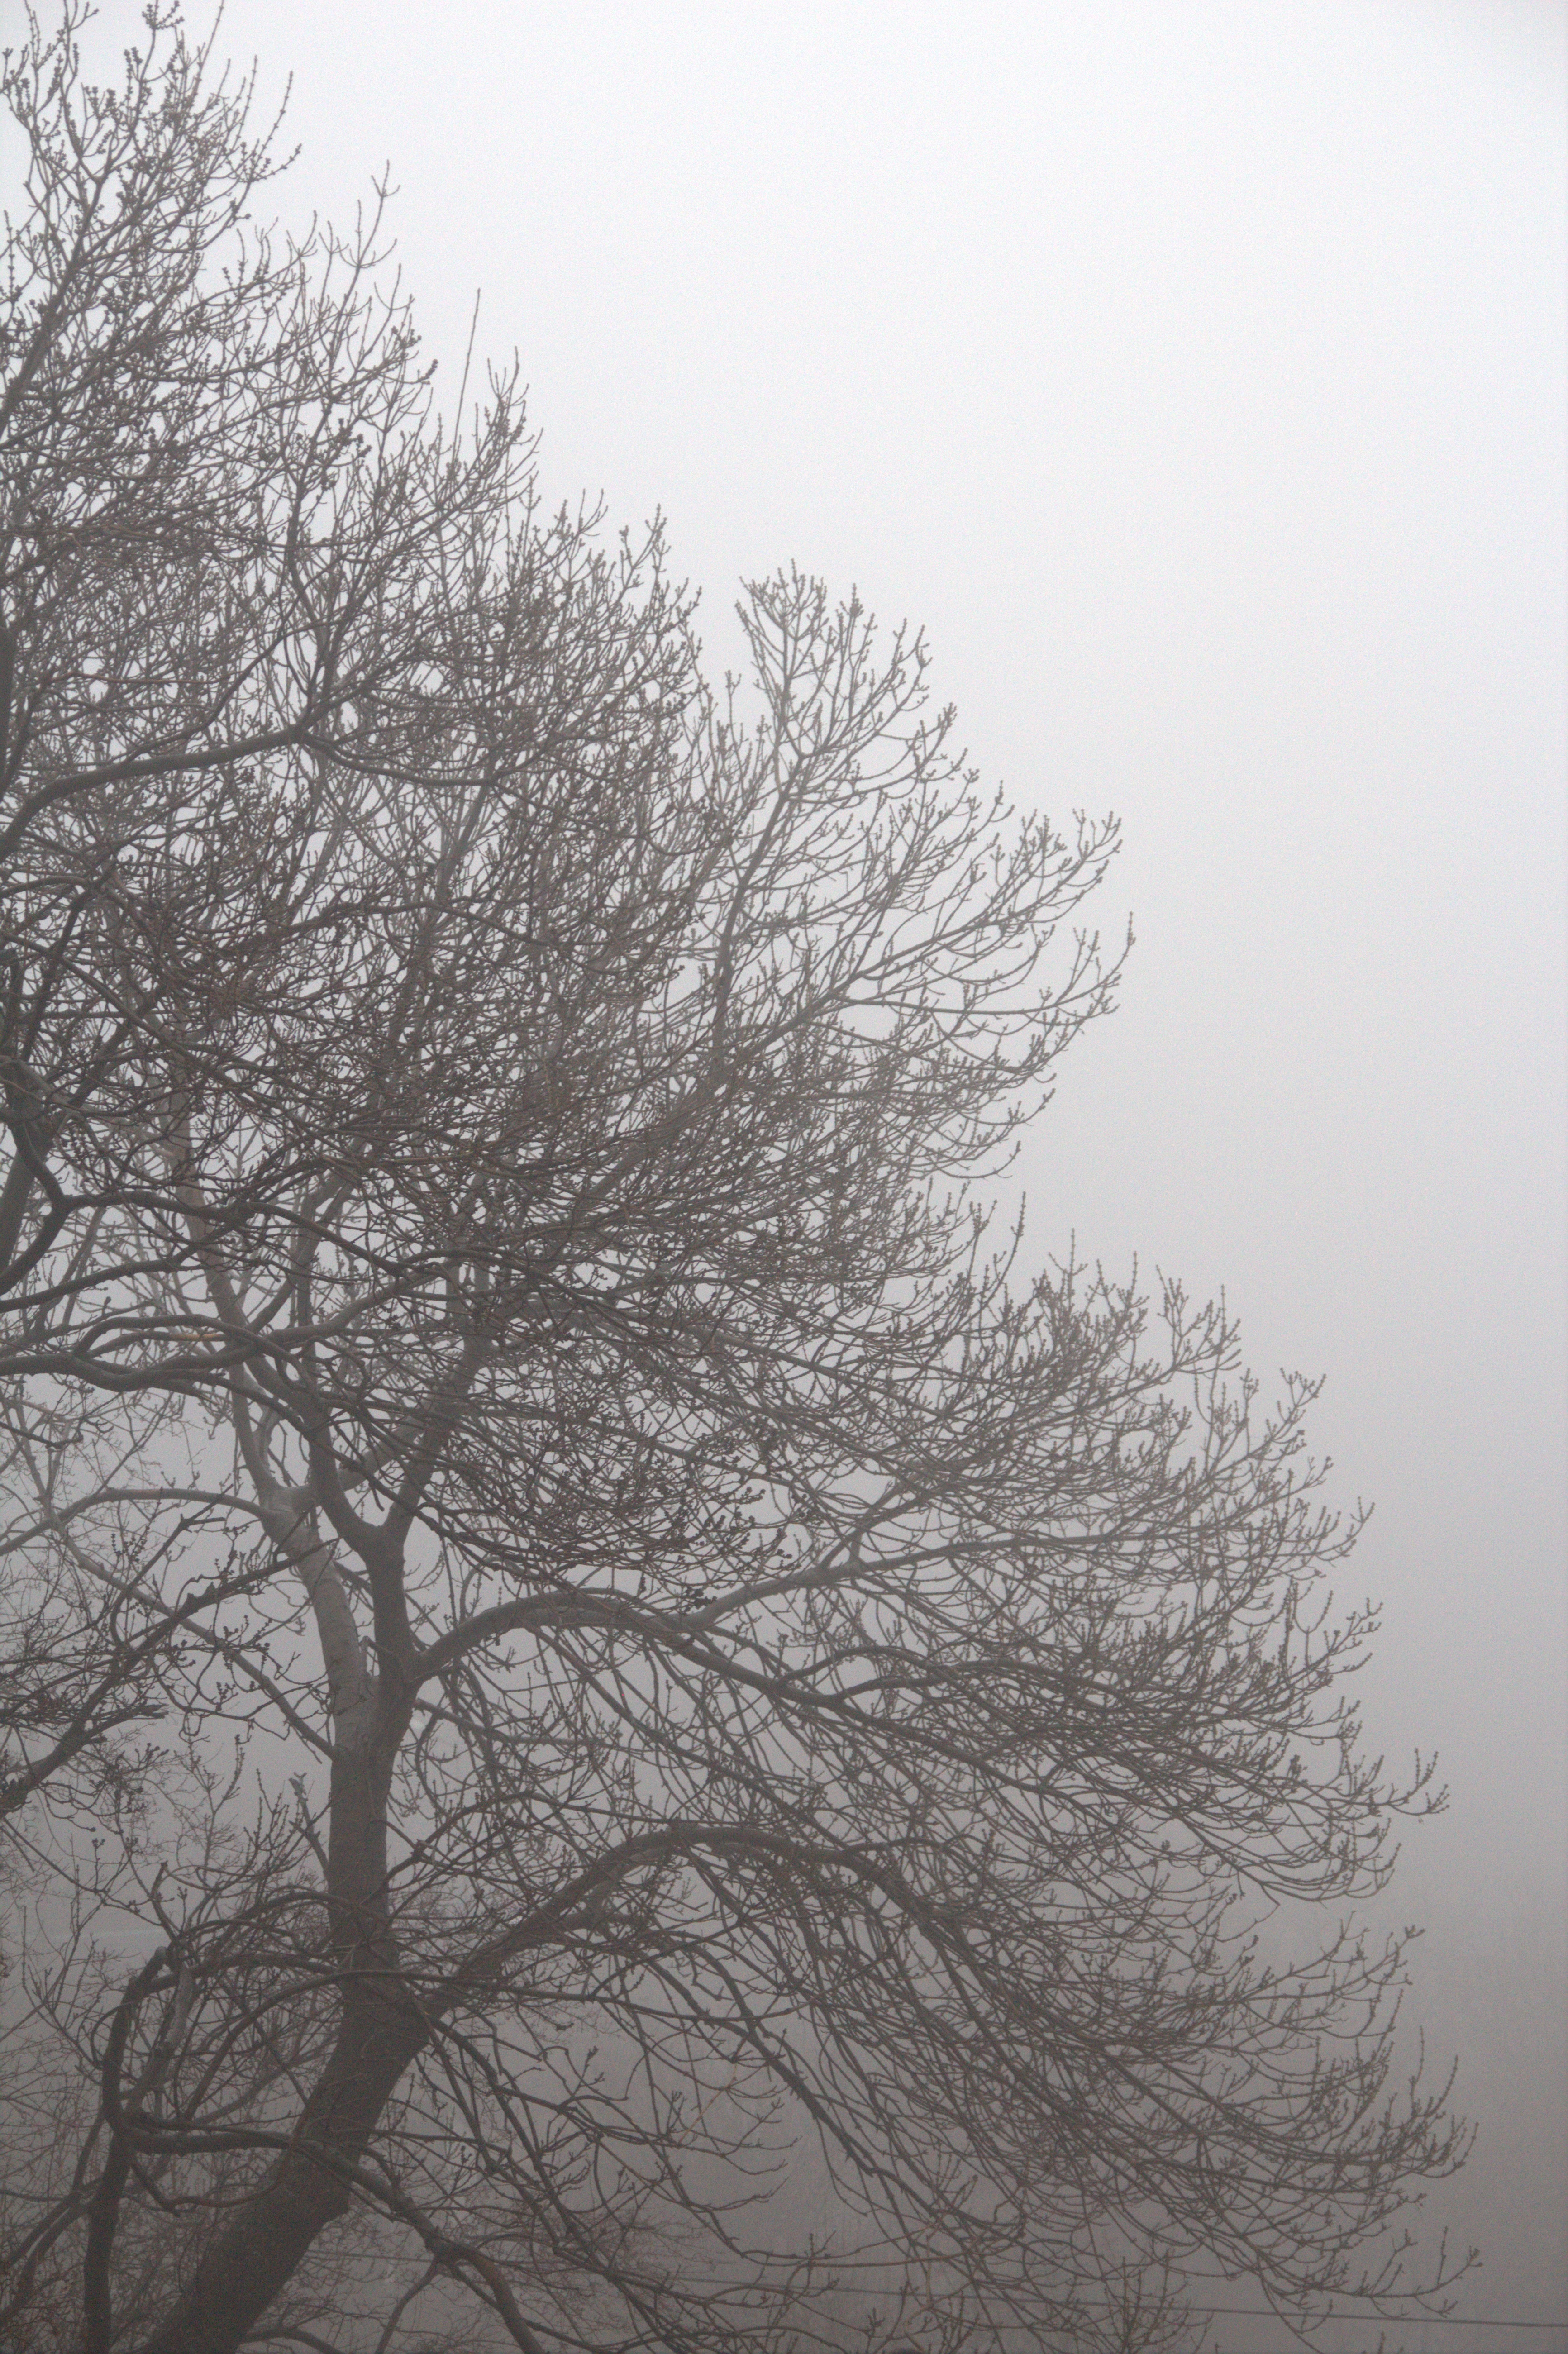
tree, branch, snow, winter, plant, fog, mist, morning, frost, weather, haze, monochrome, season, twig, freezing, atmospheric phenomenon, woody plant